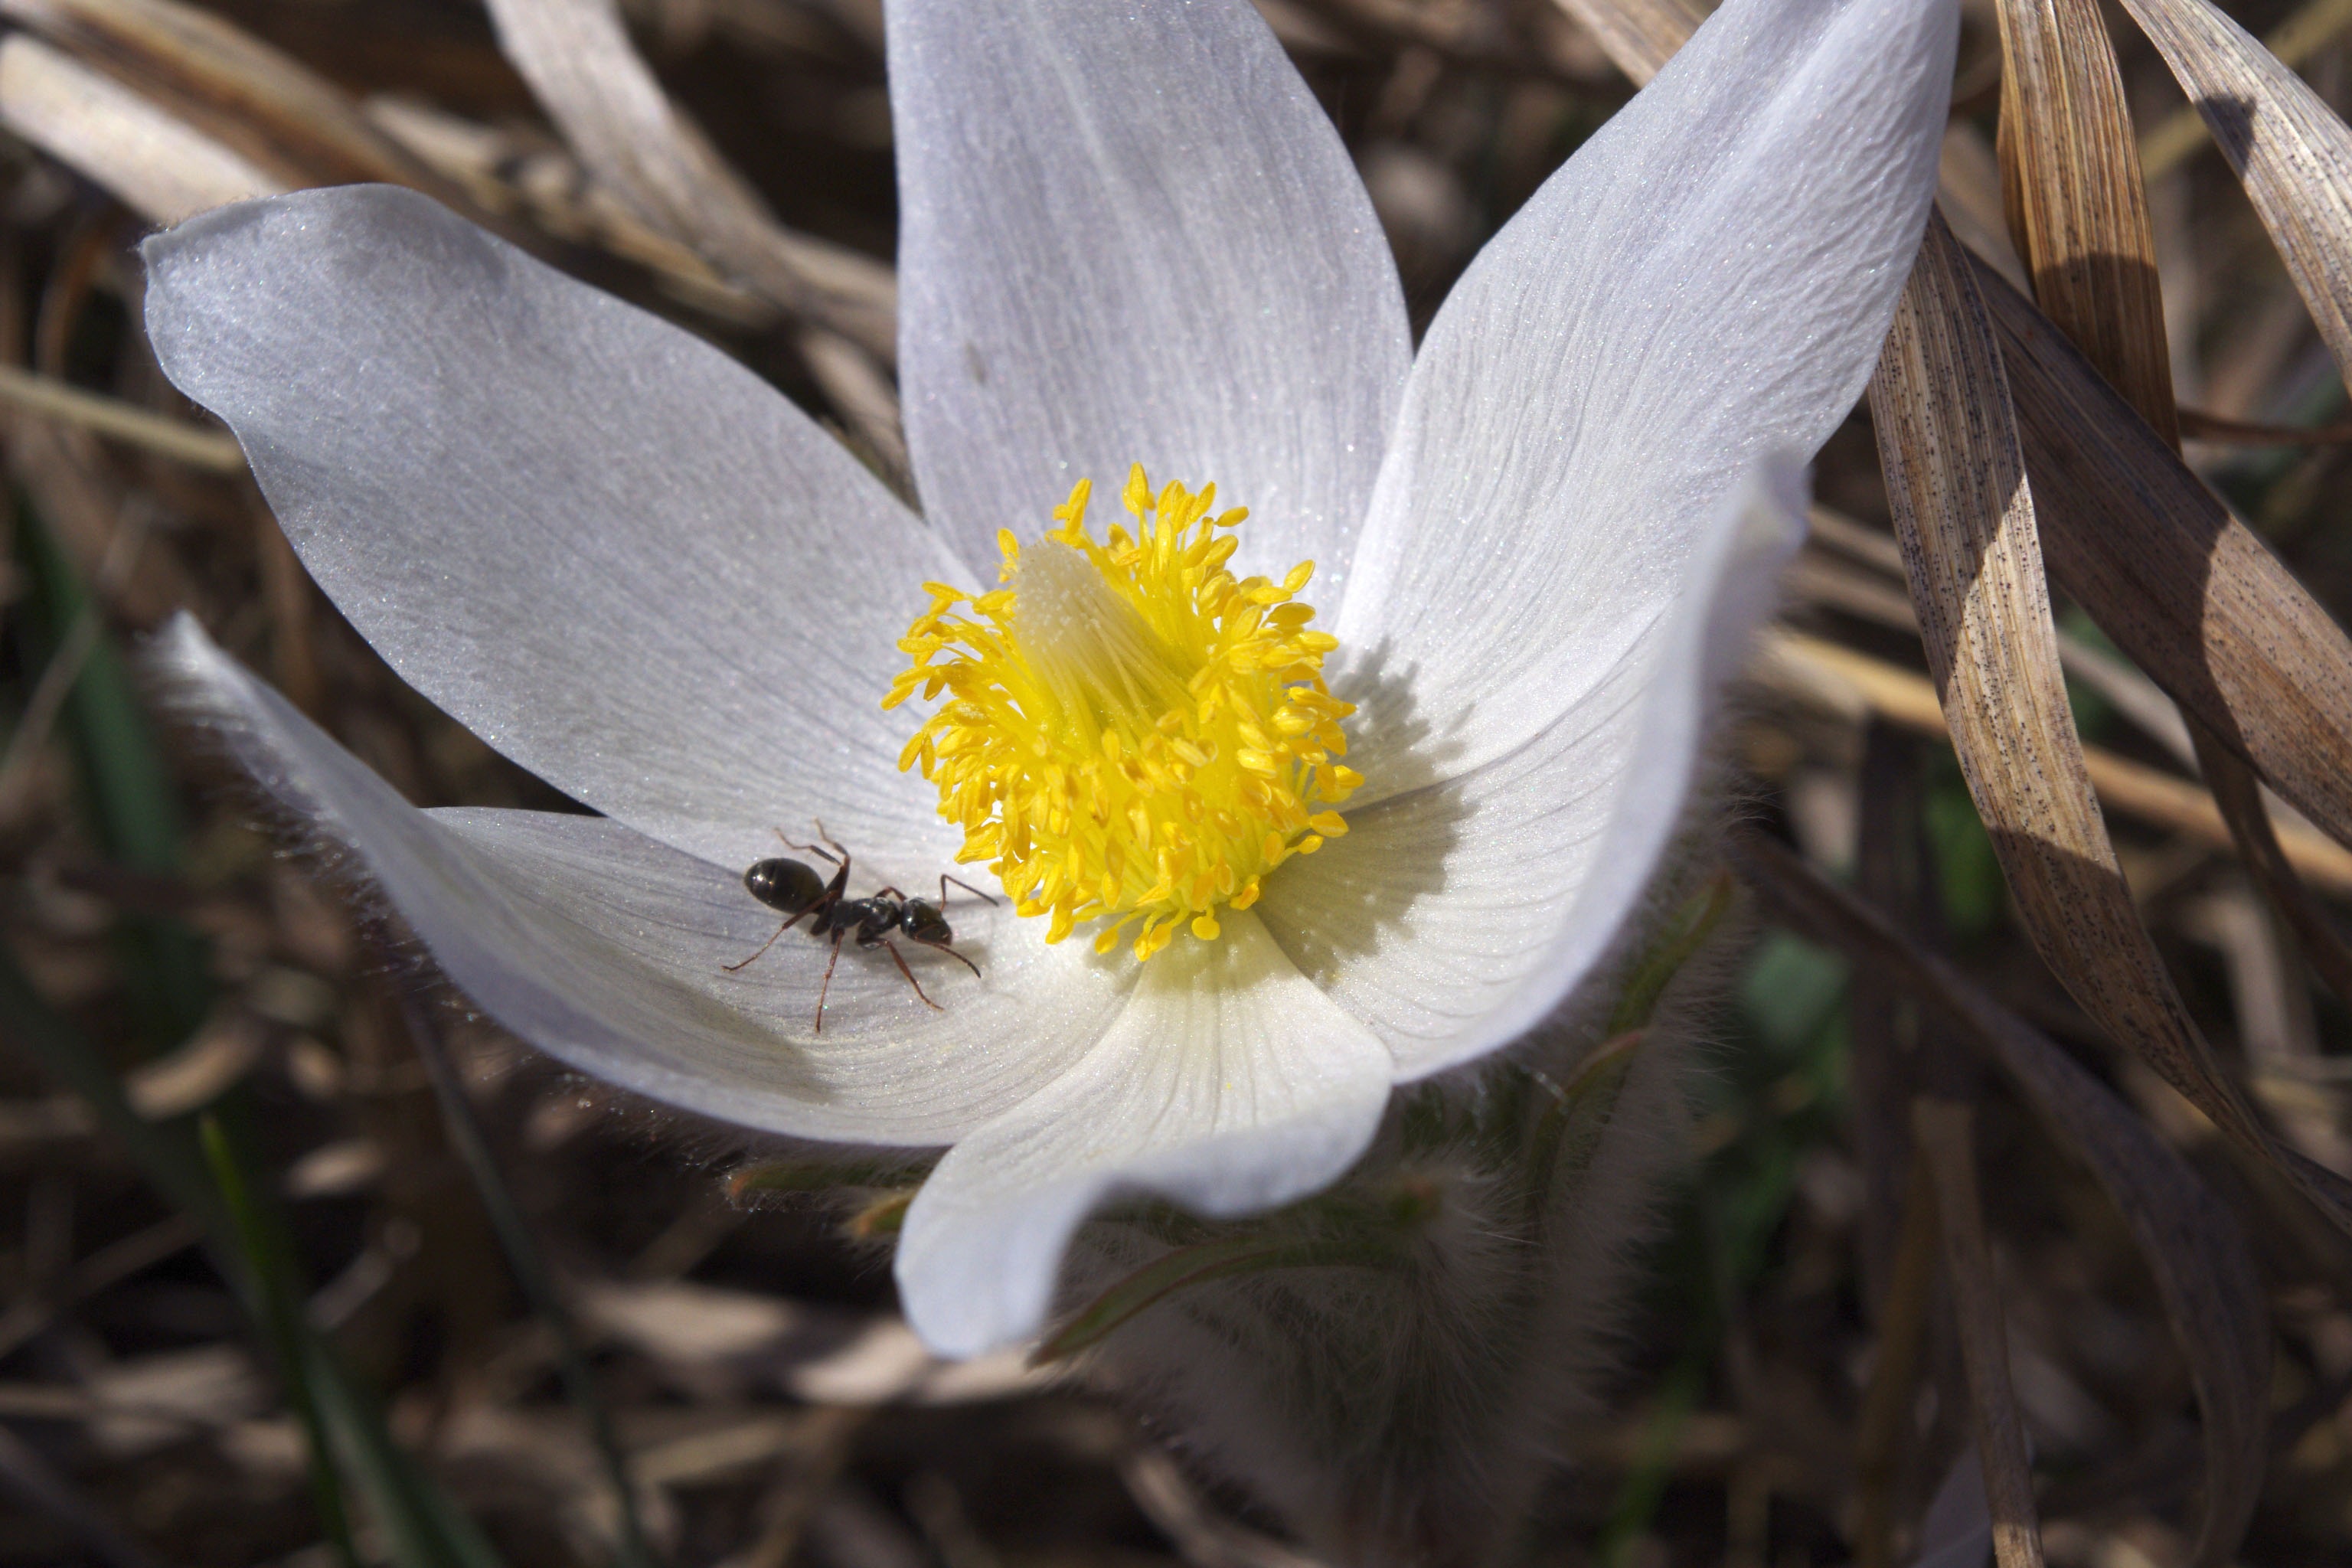
nature, blossom, plant, flower, petal, spring, insect, macro, bug, botany, close, flora, wildflower, close up, crocus, ant, macro photography, flowering plant, land plant, calochortus